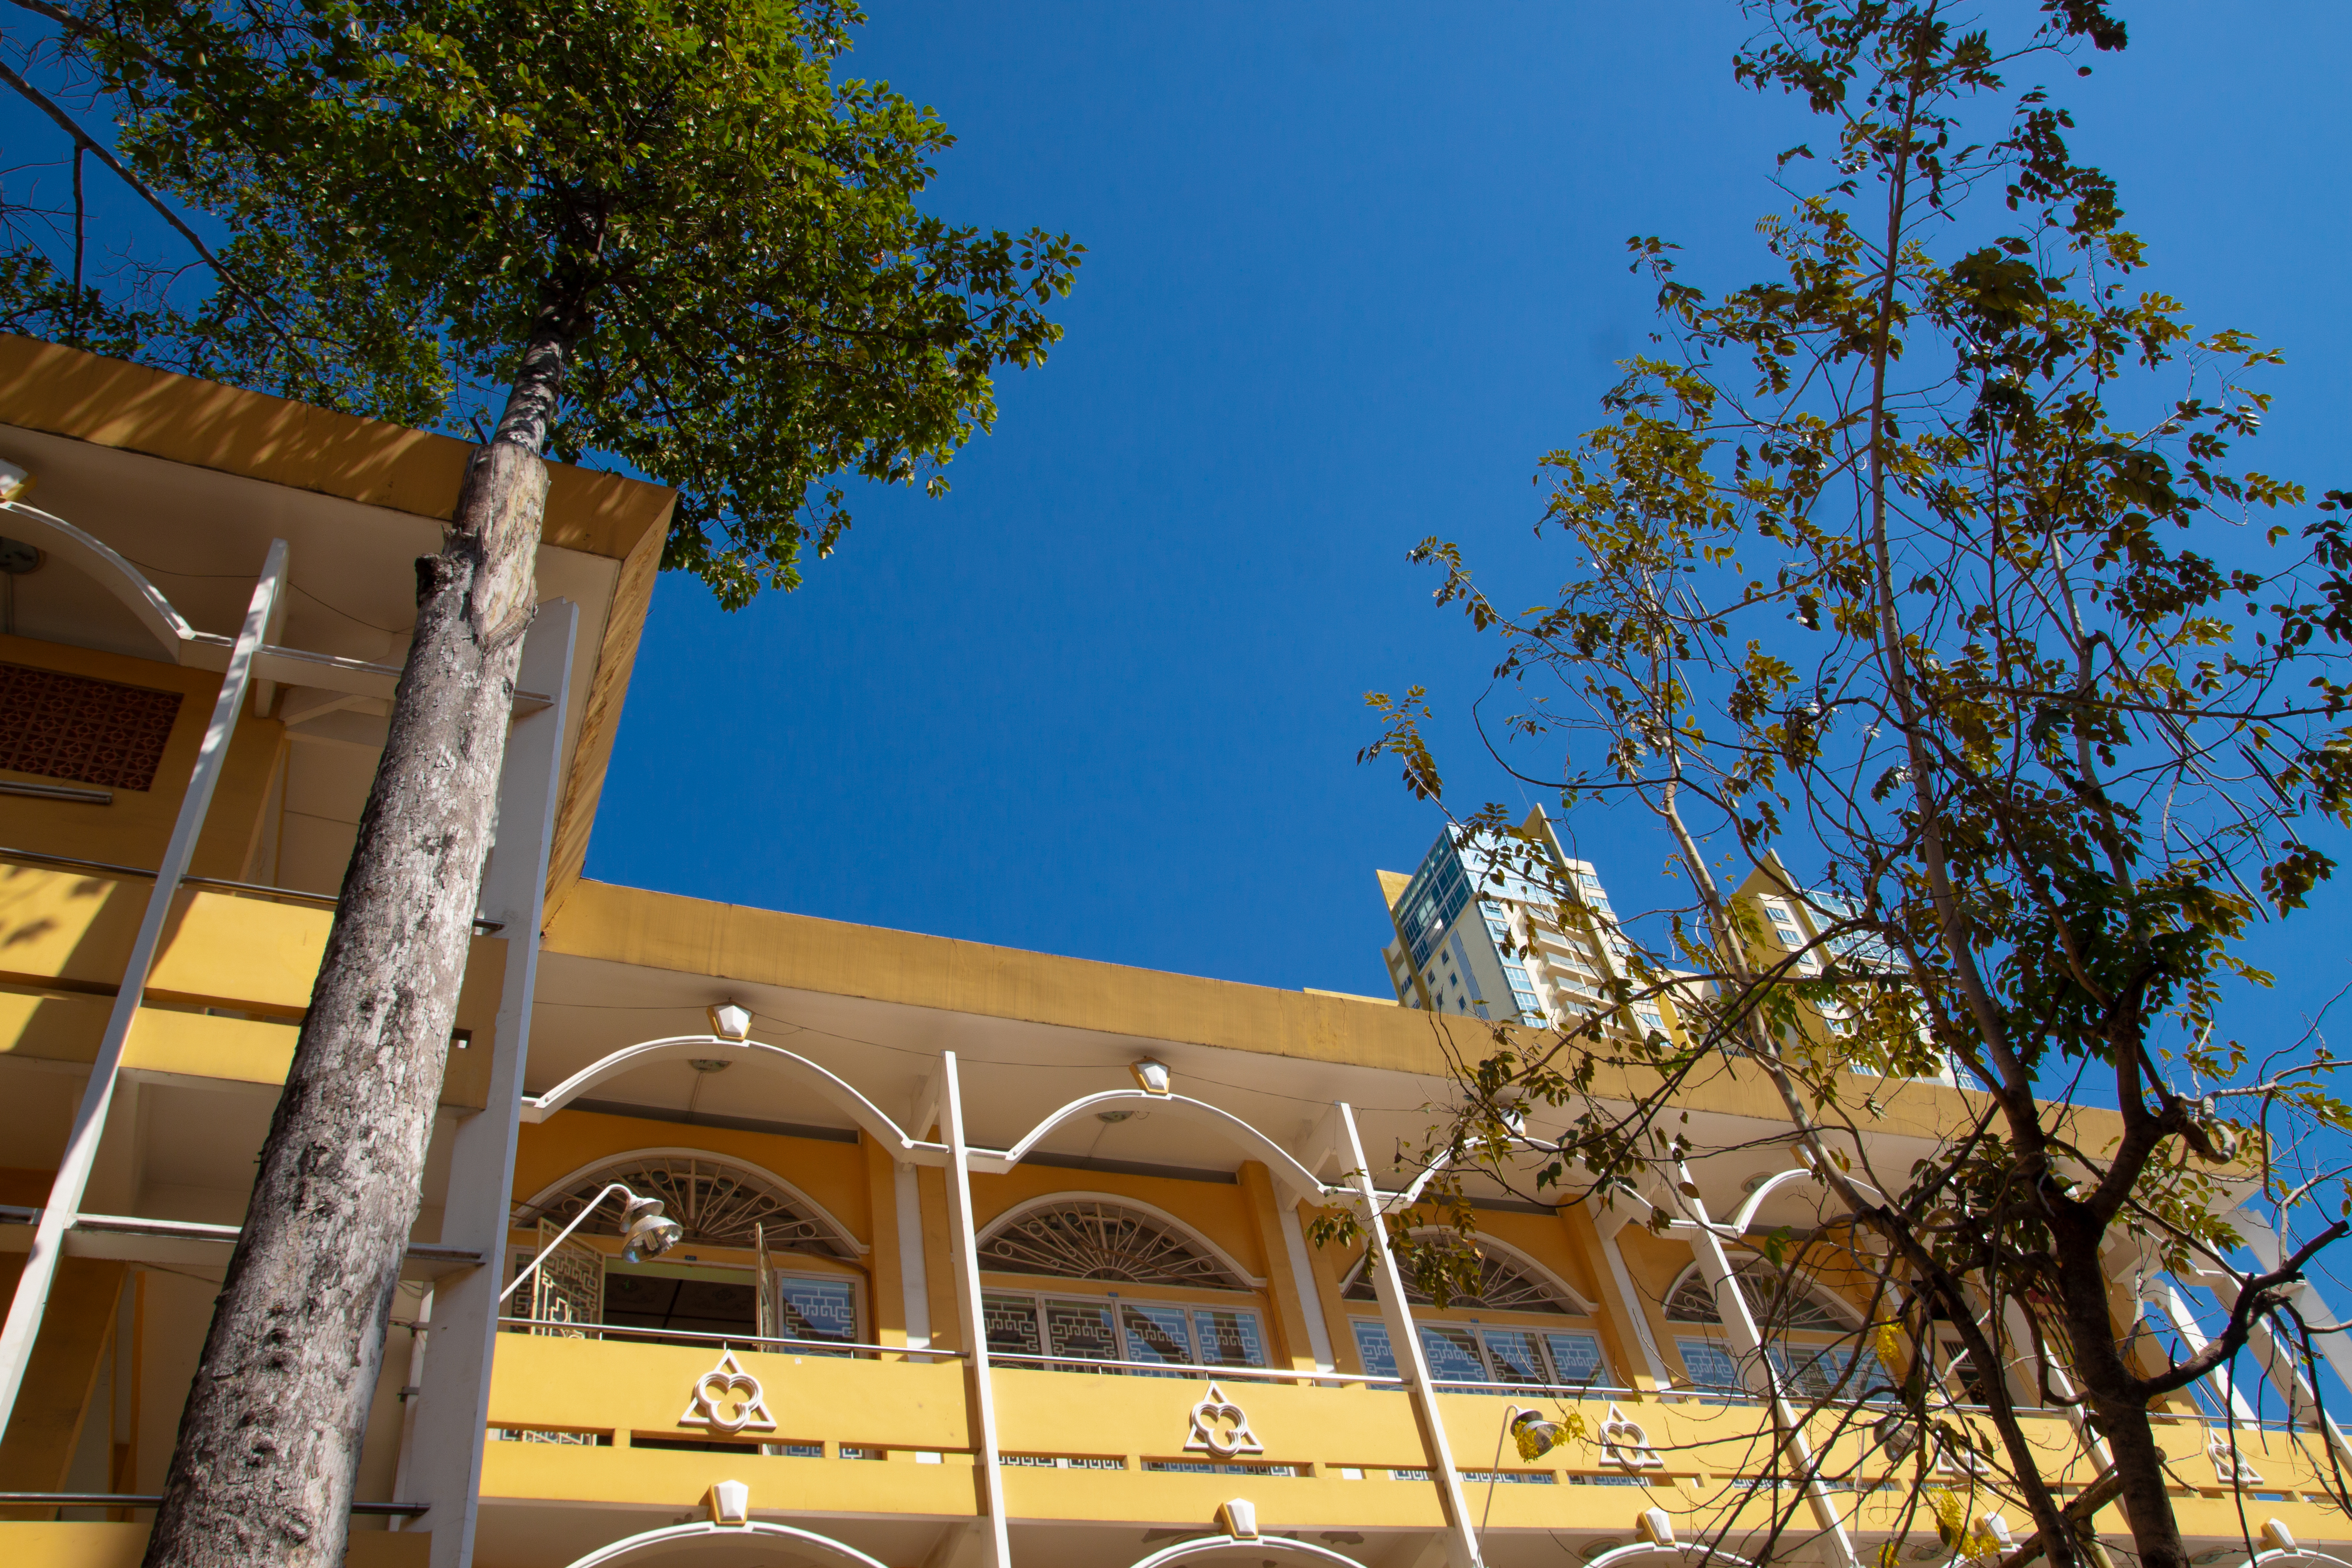
house, sky, blue, tree, architecture, daytime, yellow, building, real estate, woody plant, facade, plant, home, tourism, neighbourhood, vacation, arch, residential area, city, cloud, hacienda, leisure, palm tree, shade